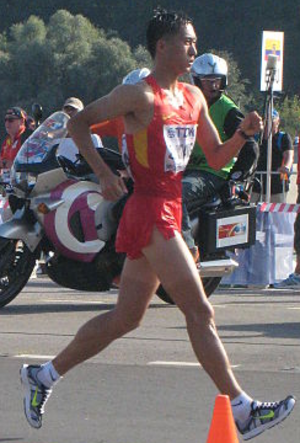
Wang Zhen, né le 24 août 1991 à Suihua, dans la province du Heilongjiang, est un athlète chinois, spécialiste de la marche, champion olympique du 20 km marche à Rio de Janeiro en 2016.